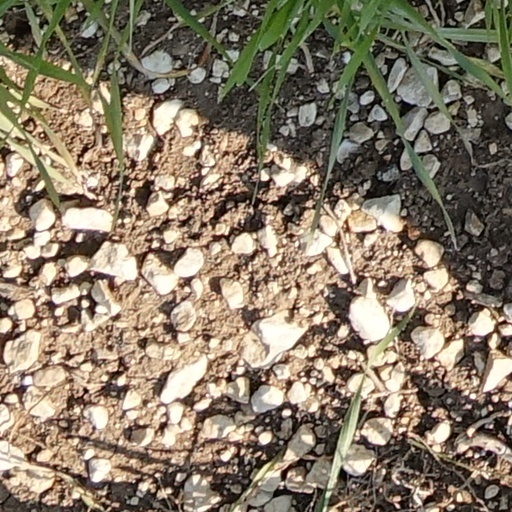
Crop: wheat